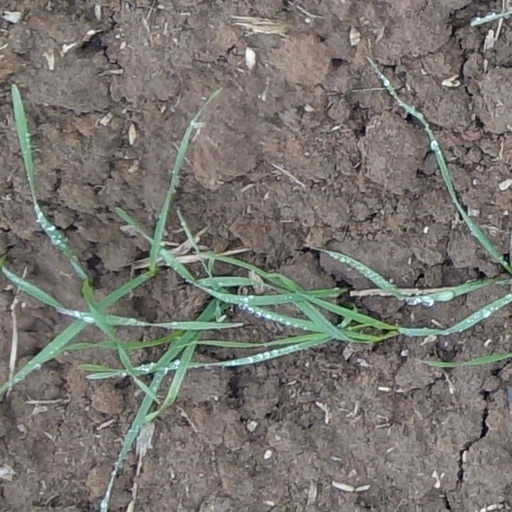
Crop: wheat